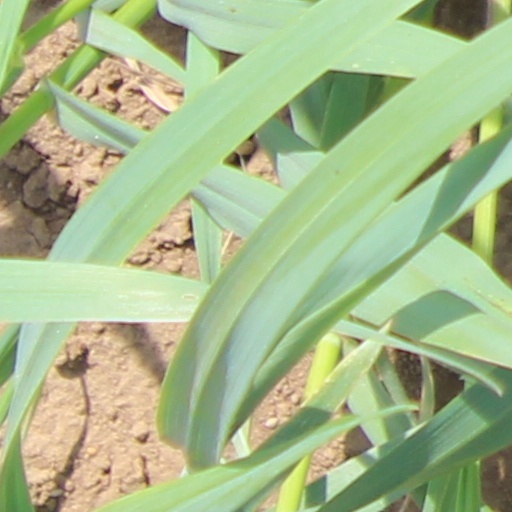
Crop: wheat